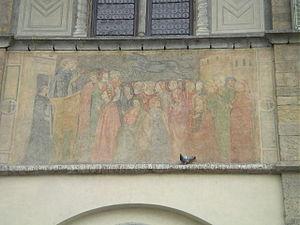
Ventura di Moro est un peintre italien de la première Renaissance de l'école florentine.
La Loggia del Bigallo, accolée au palais, est située Piazza San Giovanni, du côté ouest du parvis du Duomo, la cathédrale Santa Maria del Fiore à Florence.
Rossello di Jacopo Franchi est un peintre et un enlumineur italien de la Renaissance de l'école florentine perpétuant le style gothique international.